Courtney Hodges

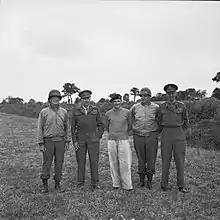
The Allied Army commanders hold a conference in a hayfield in Northwest France. Pictured are Lieutenant General Hodges, Lieutenant General Harry Crerar, commanding the Canadian First Army, General Sir Bernard Montgomery, commanding the Anglo-Canadian 21st Army Group, Lieutenant General Omar Bradley, commanding the 12th Army Group, and Lieutenant General Miles Dempsey, commanding the British Second Army

Hodges' First Army moved quickly across France, helping to liberate Paris on 25 August 1944 and then led them through France, Belgium, and Luxembourg on their way to Germany. General Hodges' troops were the first Allied troops to penetrate Germany, having reached the German border (northwest of Trier) on 11 September 1944. These troops were the 5th Armored Division, part of Major General Leonard T. Gerow's V Corps.